Barbed Wire (1927 film)

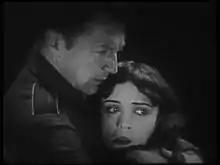
Pola Negri and Clive Brook

Despite the central peaceful message of both the film and the novel, the British audience reacted to the film with an upsurge of anti-German sentiment. Incensed by this, Hall Caine wrote to "The Sunday Times" objecting to the ‘monstrous’ and ‘malicious’ misrepresentation by ‘certain sections of the press’, which described the plot as ‘pro-German’.